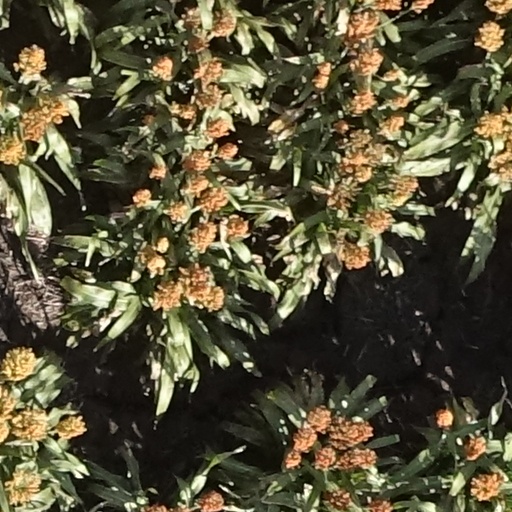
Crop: sorghum